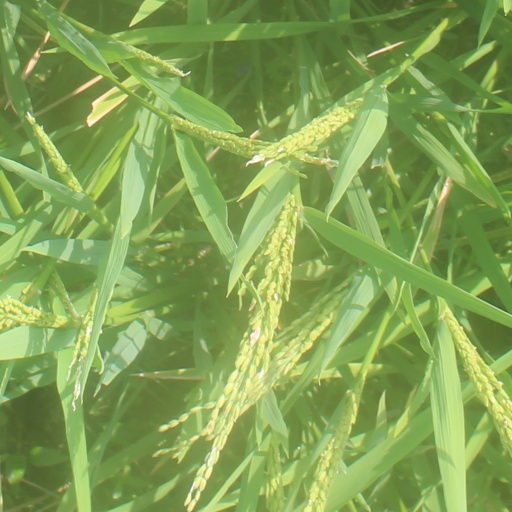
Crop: rice